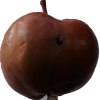
Label: Apple 18